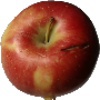
Label: braeburn_apple